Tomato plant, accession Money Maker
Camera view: vertical (180 deg); turntable rotation: 150 degrees
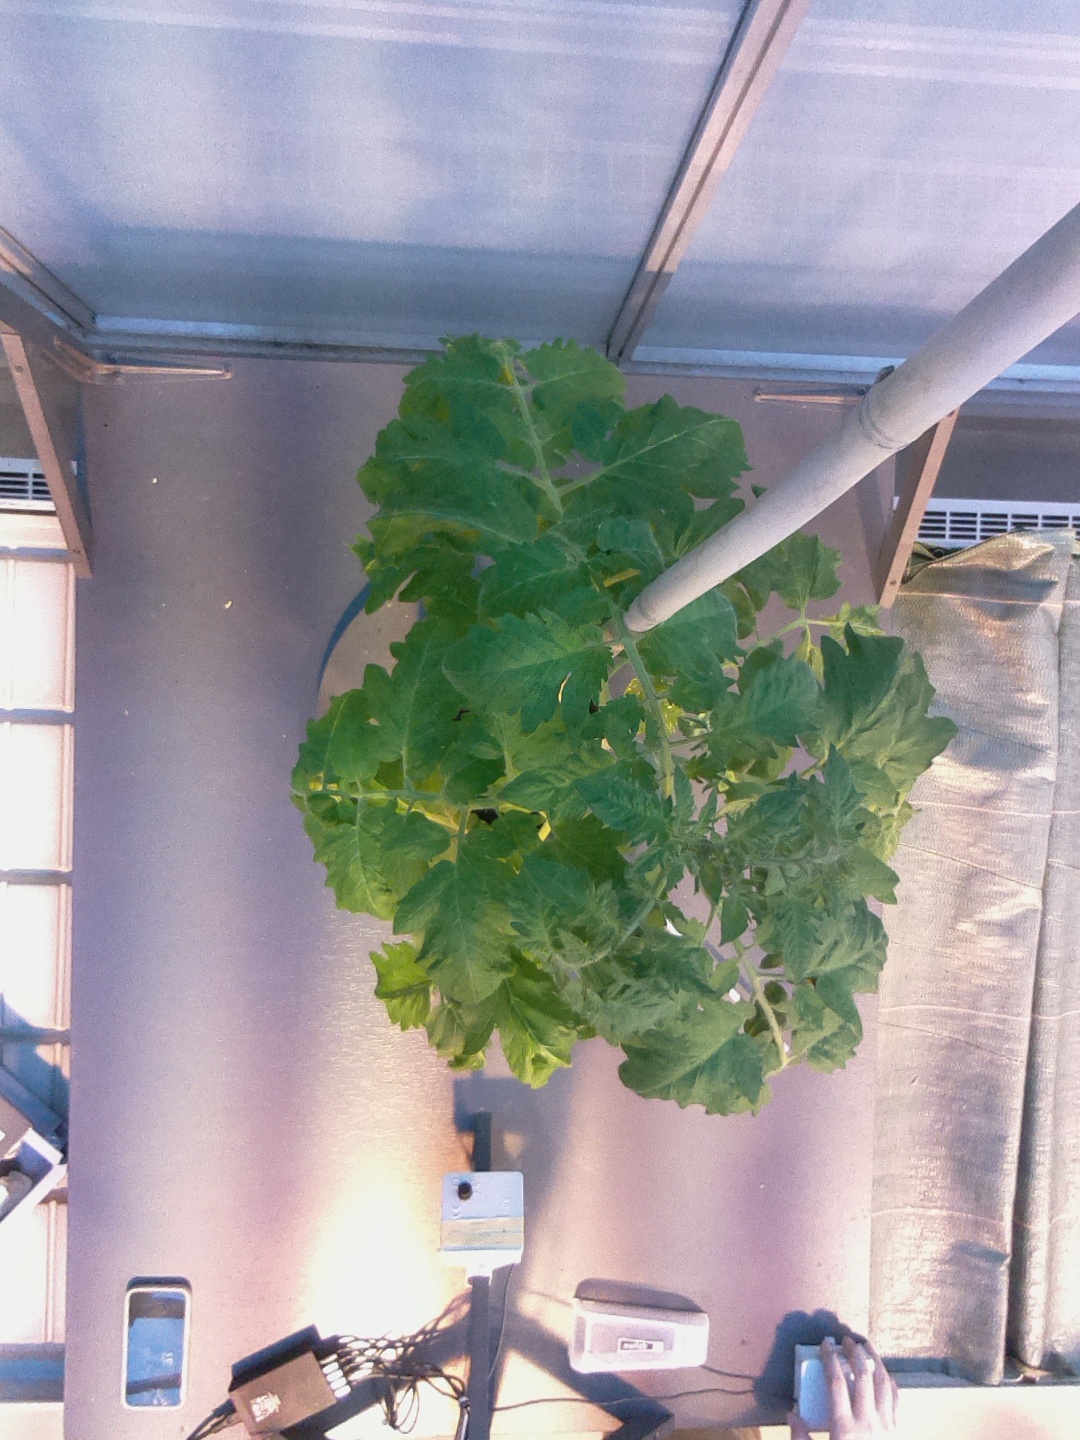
BBCH growth stage 61: 10%-20% of flowers open